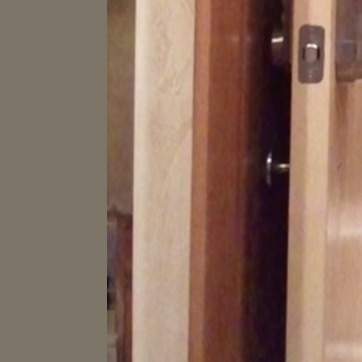
Material: painted